Arthur Harris (polo)

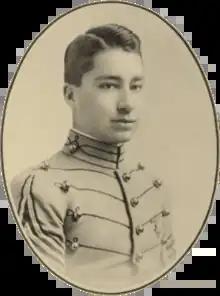
At West Point in 1914

Arthur Ringland Harris (August 1, 1890 – March 20, 1968) was an American ice hockey and polo player. While serving as a United States Army officer, he competed in the polo tournament at the 1920 Summer Olympics winning a bronze medal.